Christmas lights

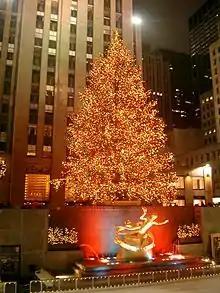
The Rockefeller Center Christmas Tree in New York City

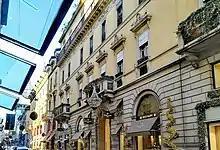
Decorations and lights adorn Via Monte Napoleone, Quadrilatero della moda, Milan, Italy

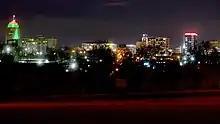
Christmas lights radiate from the city buildings in Allentown, Pennsylvania

The Christmas tree was first recorded to be used by the Lutheran Christians in the 16th century, with records indicating that a Christmas tree was placed in the Cathedral of Strasbourg in 1539, under the leadership of the Protestant Reformer, Martin Bucer. In homes, "German Lutherans brought the decorated Christmas tree with them; the Moravians put lighted candles on those trees." These candles symbolized Jesus as the Light of the World. The Christmas tree was adopted in upper-class homes in 18th-century Germany, where it was occasionally decorated with candles, which at the time was a comparatively expensive light source. Candles for the tree were glued with melted wax to a tree branch or attached by pins. Around 1890, candleholders were first used for Christmas candles. Between 1902 and 1914, small lanterns and glass balls to hold the candles started to be used. Early electric Christmas lights were introduced with electrification, beginning in the 1880s.